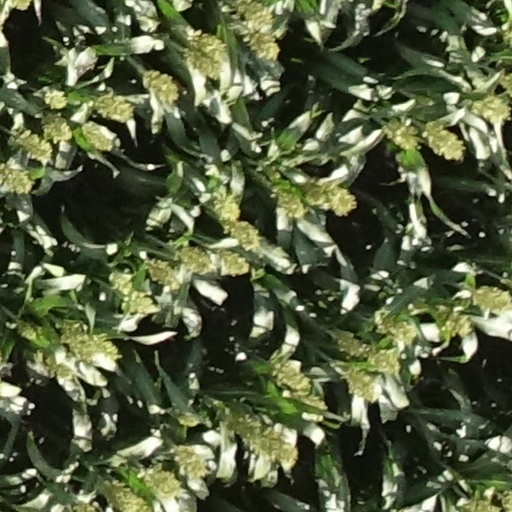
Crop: sorghum